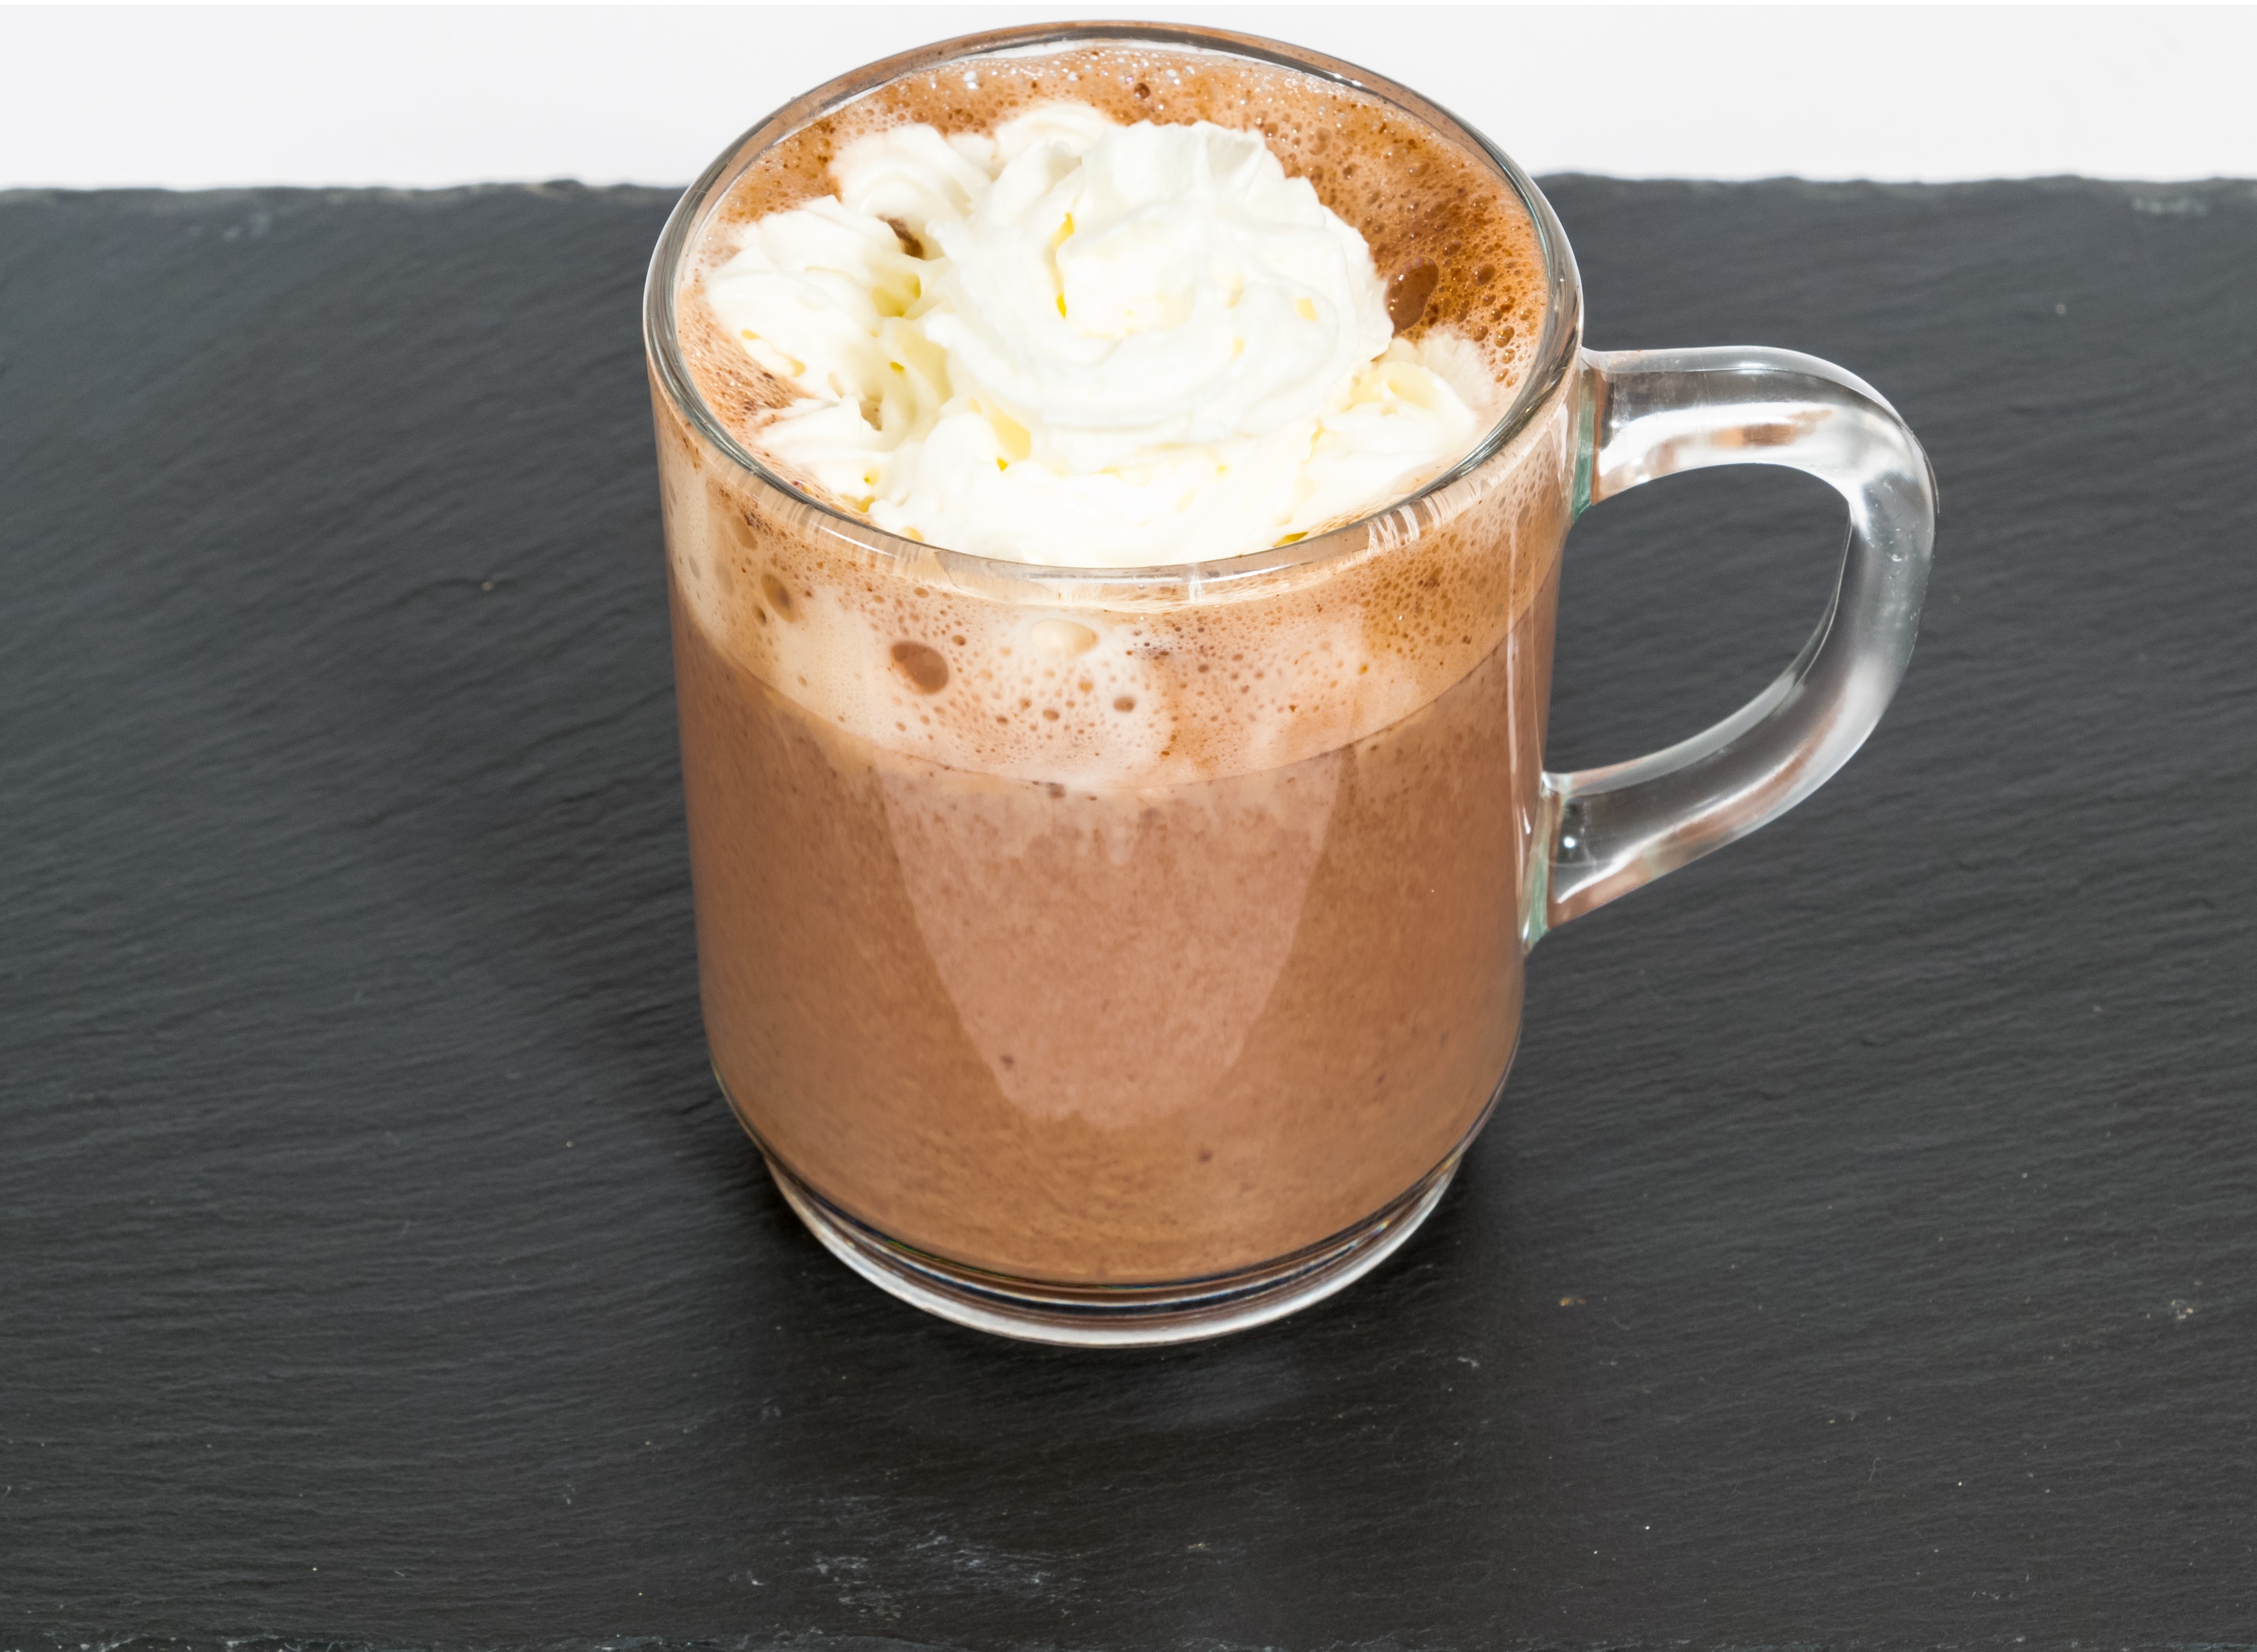
coffee, warm, jar, cup, latte, hot chocolate, cappuccino, food, produce, beverage, drink, dessert, smoothie, cocoa, whipped cream, hot, flavor, cognac, milkshake, caf au lait, caff macchiato, frapp coffee, lumumba